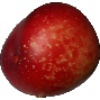
Label: Nectarine 1